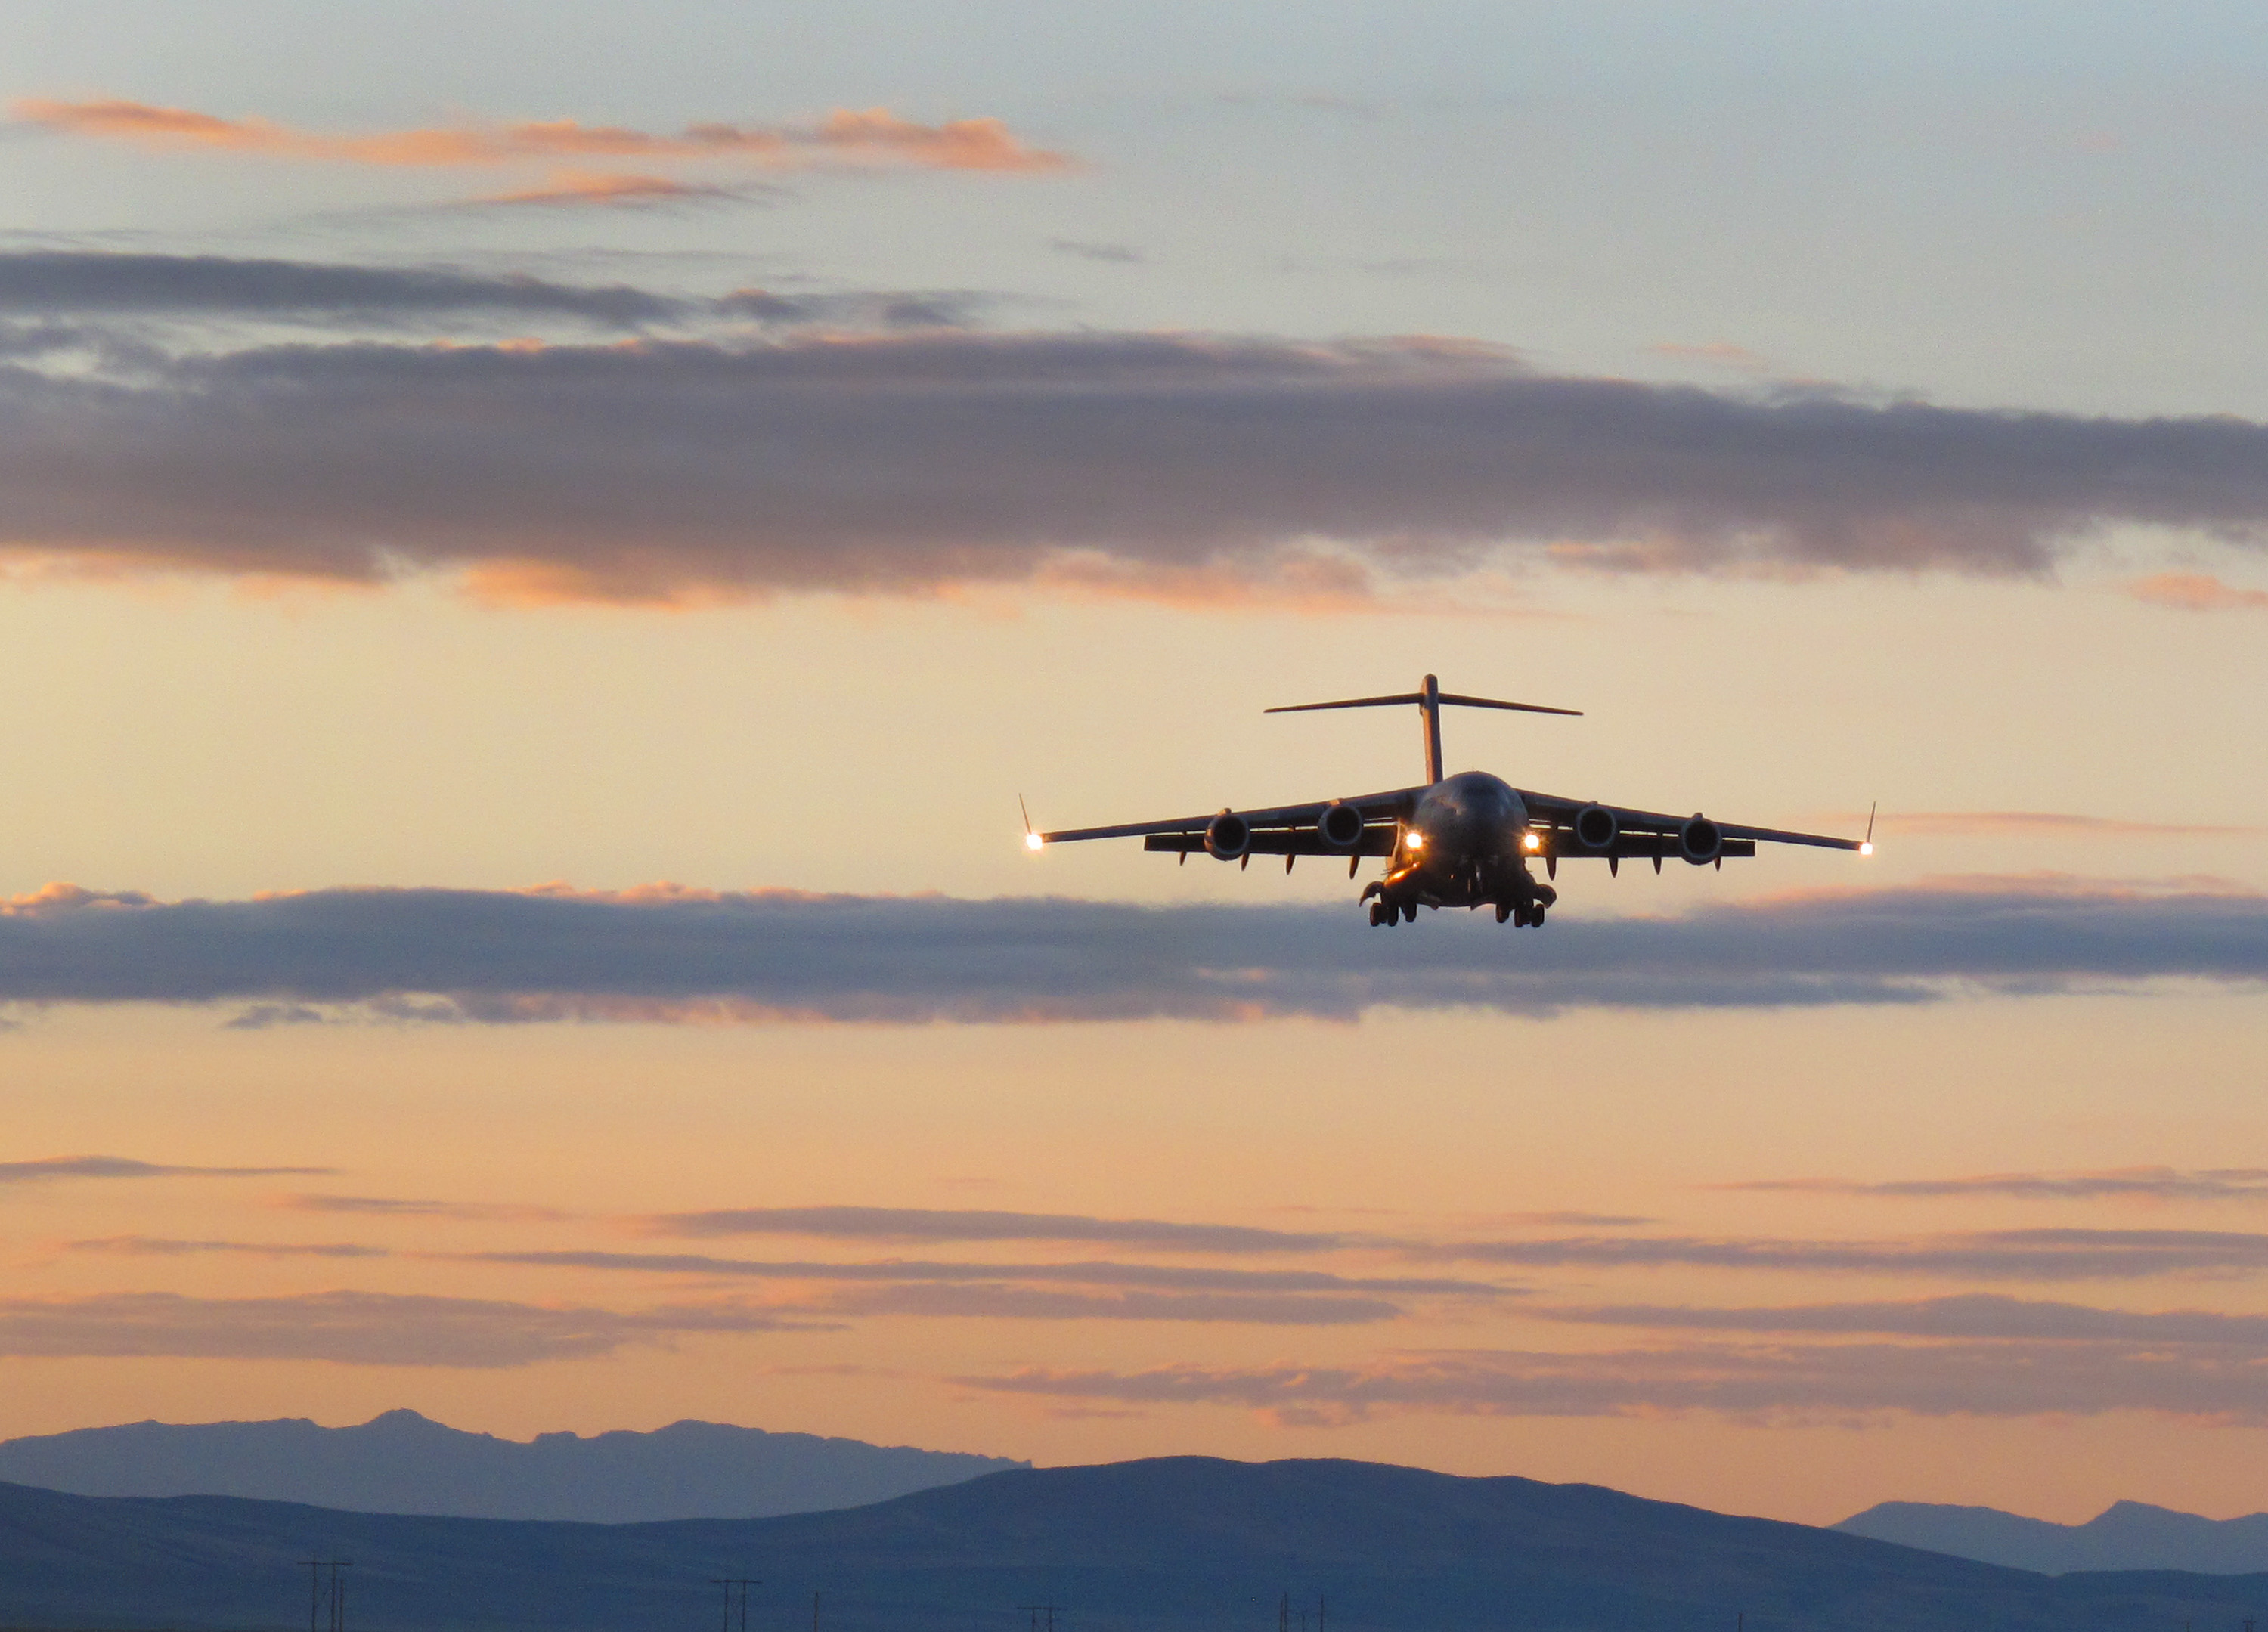
wing, airplane, aircraft, vehicle, aviation, flight, plain, takeoff, air force, atmosphere of earth